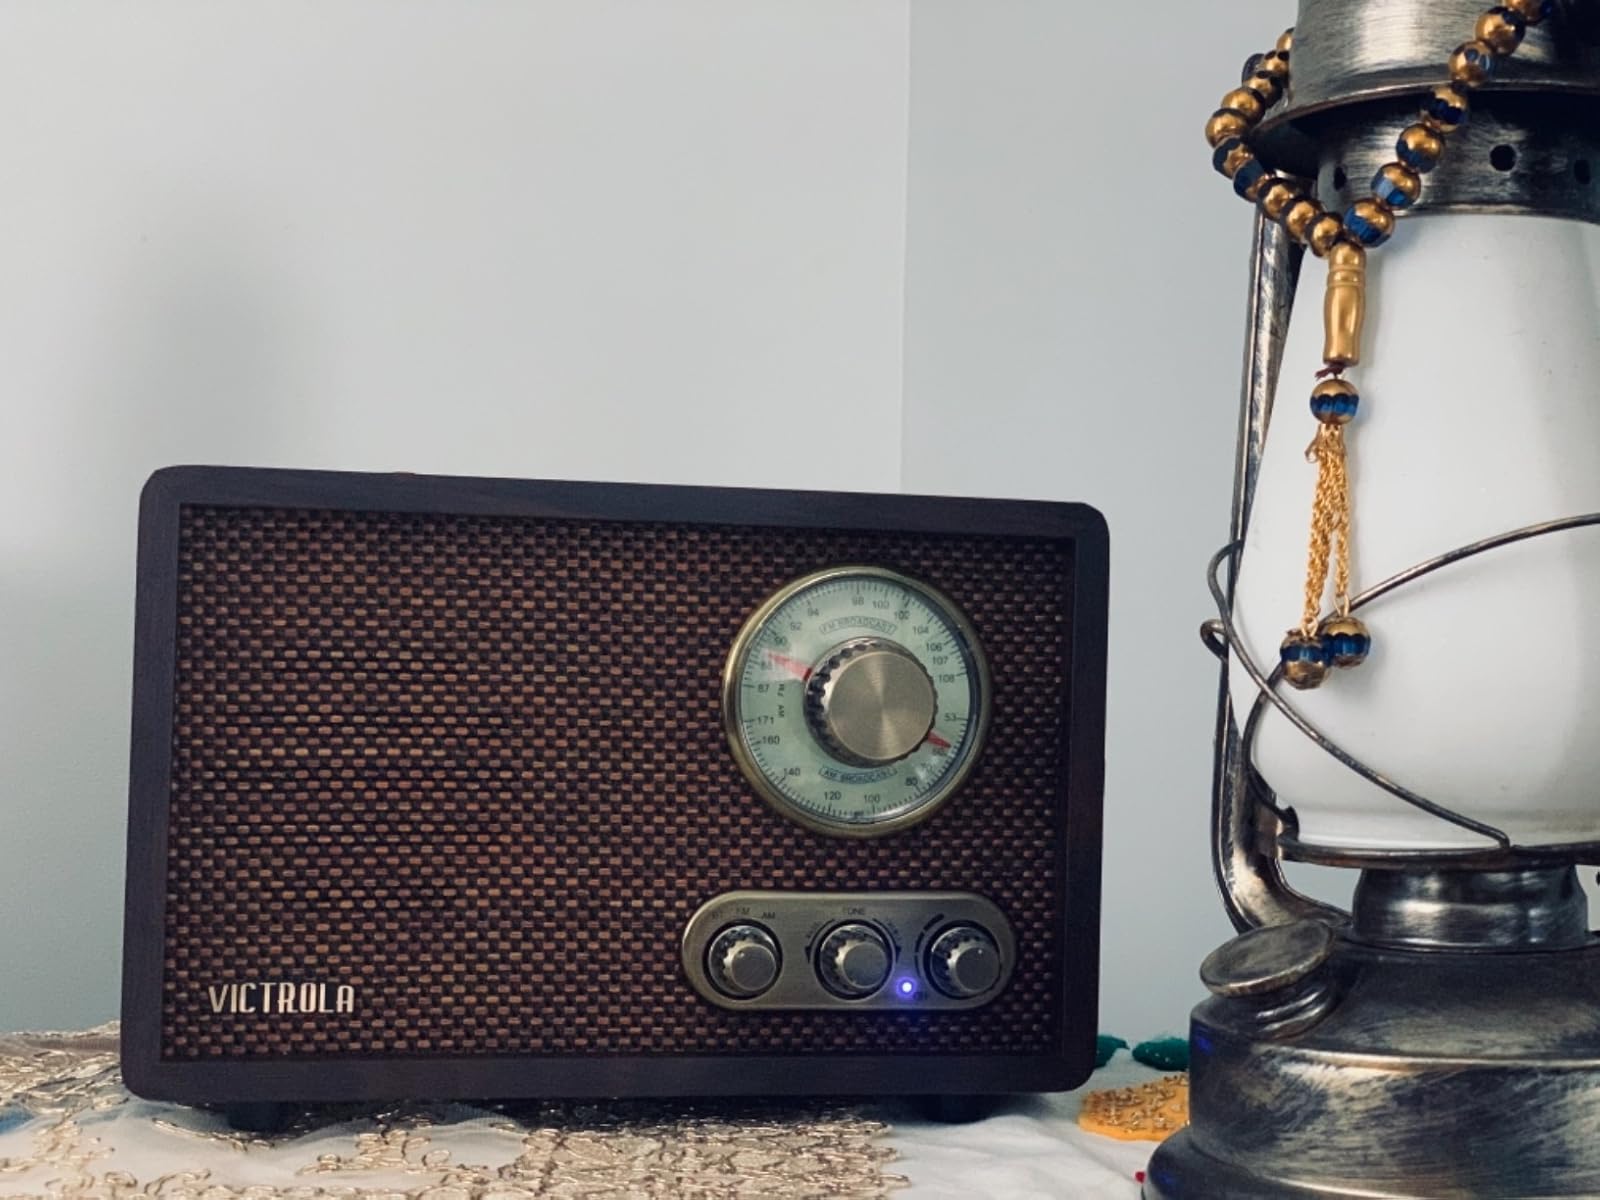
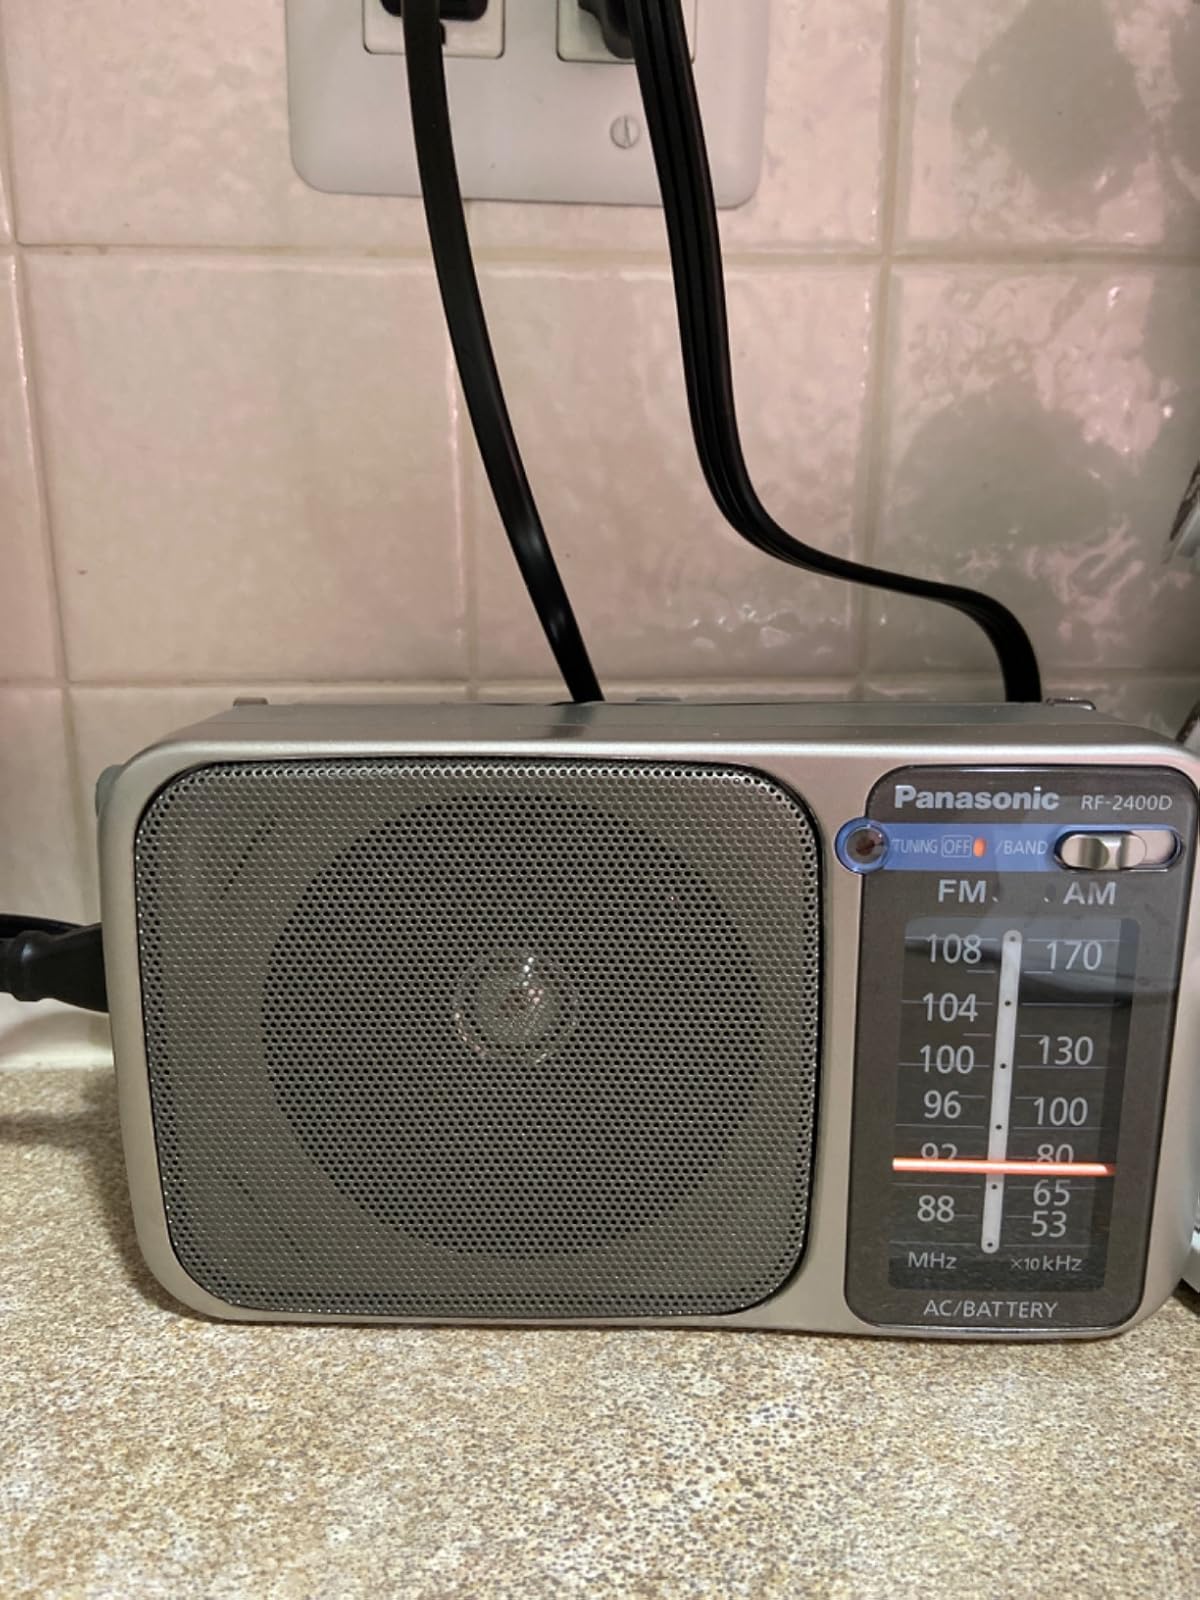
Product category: radio
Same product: no